Ghislain Maltais

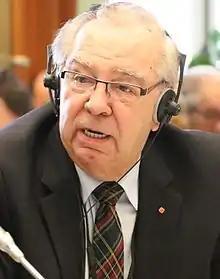
Maltais in 2017

Ghislain Maltais (born April 22, 1944) is a Canadian politician. He served in the Senate of Canada from January 6, 2012 to April 22, 2019 as a Conservative representing the Senate division of Shawinegan (Quebec).